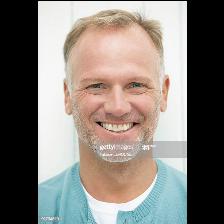
Label: Human